Cardi B

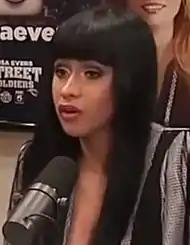
Cardi B interviewing on "Street Soldiers with Lisa Evers" in January 2016

In 2015, Cardi B joined the cast of the VH1 reality television series "", debuting in season six. "Jezebel" considered her the breakout star of the show's sixth season. "The New York Times" wrote that she garnered popularity with "her ability to rattle off one-liners". The sixth and seventh seasons chronicle her rise to stardom and her turbulent relationship with her incarcerated fiancé. On December 30, 2016, after two seasons, she announced that she would be leaving the show to further pursue a career in music.